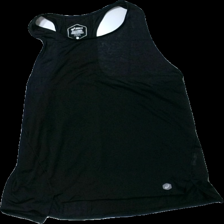
View: front
Type: Tank top
Category: Ladies
Brand: Not in the list
Brand text on label: asics
Colors: Black
Material: 100% polyester
Cut: Regular, C-collar
Size: S
Season: All
Trend: Sports
Price range: <50
Recommended usage: Reuse
Description: Black sports tank-top for women